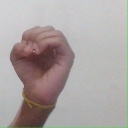
अक्षर: ऊ